Domenico Panetti

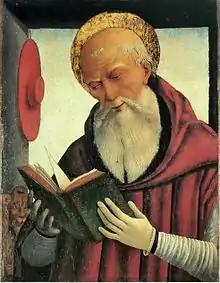
"Saint Jerome", Museum Jacquemart-André, Chaalis Abbey

Domenico Panetti (1460–1530) was an Italian painter of the Renaissance period, active mainly in his native Ferrara. Among his early pupils was Garofalo. He painted a "Deposition from the Cross" for the church of San Niccolo and a "Visitation" for San Francesco in Ferrara.